Death of a Ladies' Man (film)

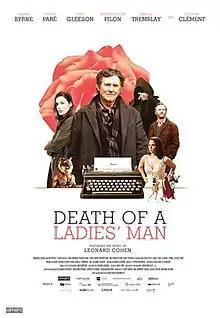
Film poster

Death of a Ladies' Man is a 2020 Canadian-Irish coproduced comedy-drama film, directed by Matt Bissonnette. The film stars Gabriel Byrne as Samuel O'Shea, a college literature professor in Montreal who must confront his mortality and make peace with his family after a series of hallucinations lead to his diagnosis with an inoperable brain tumour.